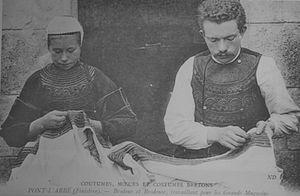
Brodeuse et brodeur bigouden au début du XXème siècle (Musée Bigouden, Pont-l'Abbé)
Le Pays Bigouden, anciennement Cap Caval, est une aire culturelle du sud-ouest du département français du Finistère, en région Bretagne.